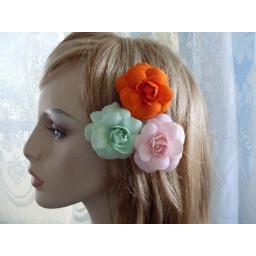
small camellias grouped together in orange pink and torquoise green hand dyed silk dupion for bridesmaids